Averroes's theory of the unity of the intellect

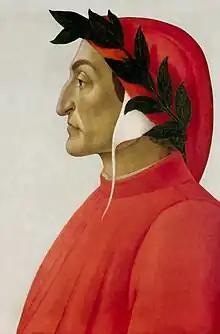
The unity of the intellect was one of the inspirations for Dante Alighieri's ("pictured") political philosophy treatise "De Monarchia".

While Averroes's works have very limited influence in the Islamic world, the Latin translation of his works enjoyed a wide audience in Western Europe. The unity of the intellect thesis, in particular, generated an intellectual controversy in Latin Christendom. Many, especially the Averroists, saw appeal in the theory because it explained universal knowledge and justified Aristotle's idea of the intellective soul. The Latin Averroists who supported this theory often elaborated it further and tried to resolve questions that Averroes did not tackle in his original work (see above). The Italian poet Dante Alighieri (c. 1265 – 1321) used Averroes's theory as a basis for his secularist political philosophy in the treatise "De Monarchia". He argued that given that all mankind shares one intellect, men should be politically united to achieve their highest goals, universal peace and happiness on earth.